Djado

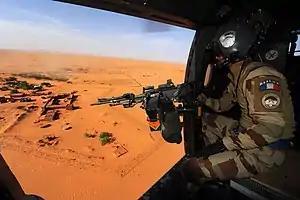
French military flying over the region, during Opération Barkhane showing the military outpost Madama, in 2014.

The military outpost Madama was created in 1930, when Niger was a French colony. In 1988. Rallye Dakar passed through Djado.